Usk railway station (Great Western Railway)

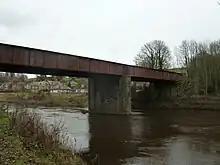
A rusty plate girder bridge crosses the river, supported by a single stone pier

Of the several stations on the line only Usk and Monmouth Troy had two platforms. The station site at Usk was cramped between the River Usk and the Tunnel, so the goods yard stood away on the western side of the river.